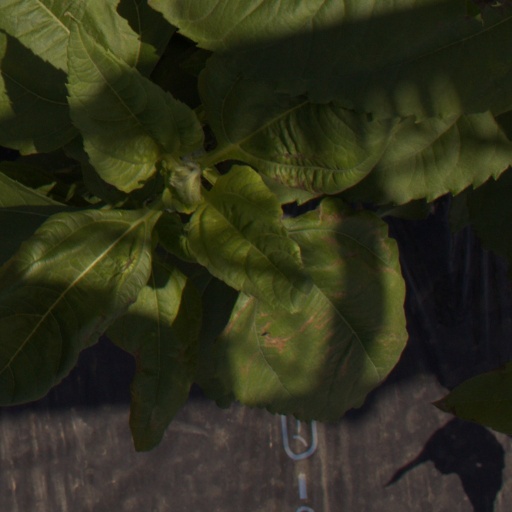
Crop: Jerusalem artichoke